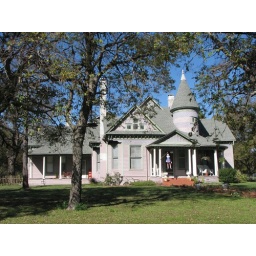
Taken Sunday, NOV 1, 2009 in Ladonia, TX . Lavender house with tower